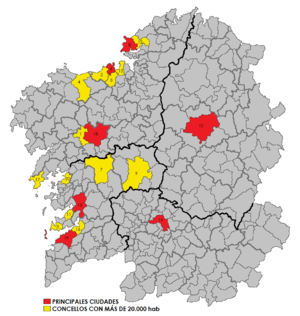
La Galice est divisée en 315 communes.